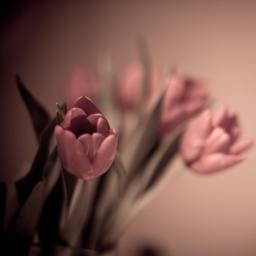
flowers in my lounge redux